William the Silent

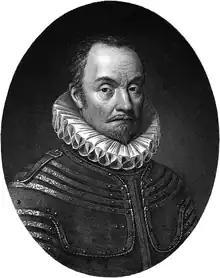
William of Orange engraving by Stephen Alonzo Schoff

Concurrently, rebel armies captured cities throughout the entire country, from Deventer to Mons. William himself then advanced with his own army and marched into several cities in the south, including Roermond and Leuven. William had counted on intervention from the Huguenots as well, but this plan was thwarted after the St. Bartholomew's Day Massacre on 24 August, which signalled the start of a wave of violence against the Huguenots. After a successful Spanish attack on his army, William had to flee and he retreated to Enkhuizen, in Holland. The Spanish then organised countermeasures, and sacked several rebel cities, sometimes massacring their inhabitants, such as in Mechelen or Zutphen. They had more trouble with the cities in Holland, where they took Haarlem after seven months and a loss of 8,000 soldiers, and they had to break off their siege of Alkmaar.